History of Dedham, Massachusetts, 1800–1899

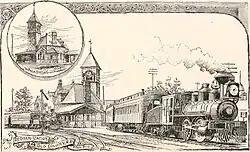
The Dedham Train Station was located in Dedham Square where the parking lot now is.

The First Church and Parish in Dedham split in 1818 over a dispute about who should become the next minister. At the time, all Massachusetts towns were Constitutionally required to tax their citizens "for the institution of the public worship of God, and for the support and maintenance of public Protestant teachers of piety." All residents of a town were assessed, as members of the parish, whether or not they were also members of the church. The "previous and long standing practice [was to have] the church vote for the minister and the parish sanction this vote."